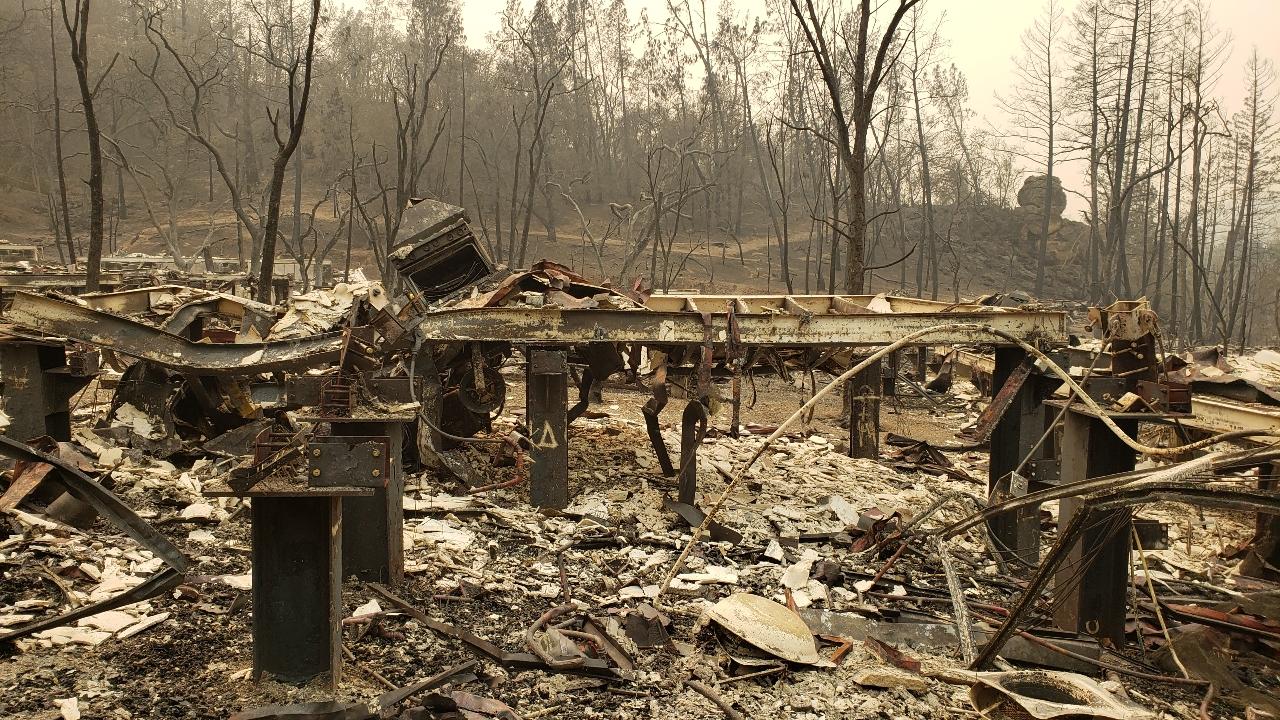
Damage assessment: destroyed